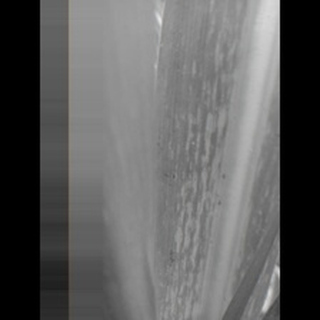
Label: sugarcane_mosaic